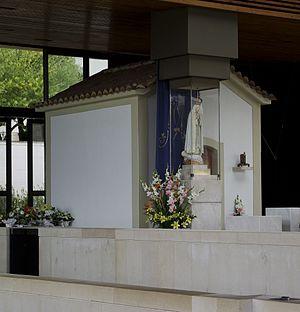
Le sanctuaire de Fátima, ou sanctuaire de Notre-Dame de Fátima, est un grand centre de pèlerinage marial catholique situé à Cova da Iria, dans la ville de Fátima, au Portugal. Ce sanctuaire regroupe un ensemble de bâtiments et de structures. Néanmoins, il est parfois résumé à la seule basilique de Notre-Dame-du-Rosaire de Fátima.